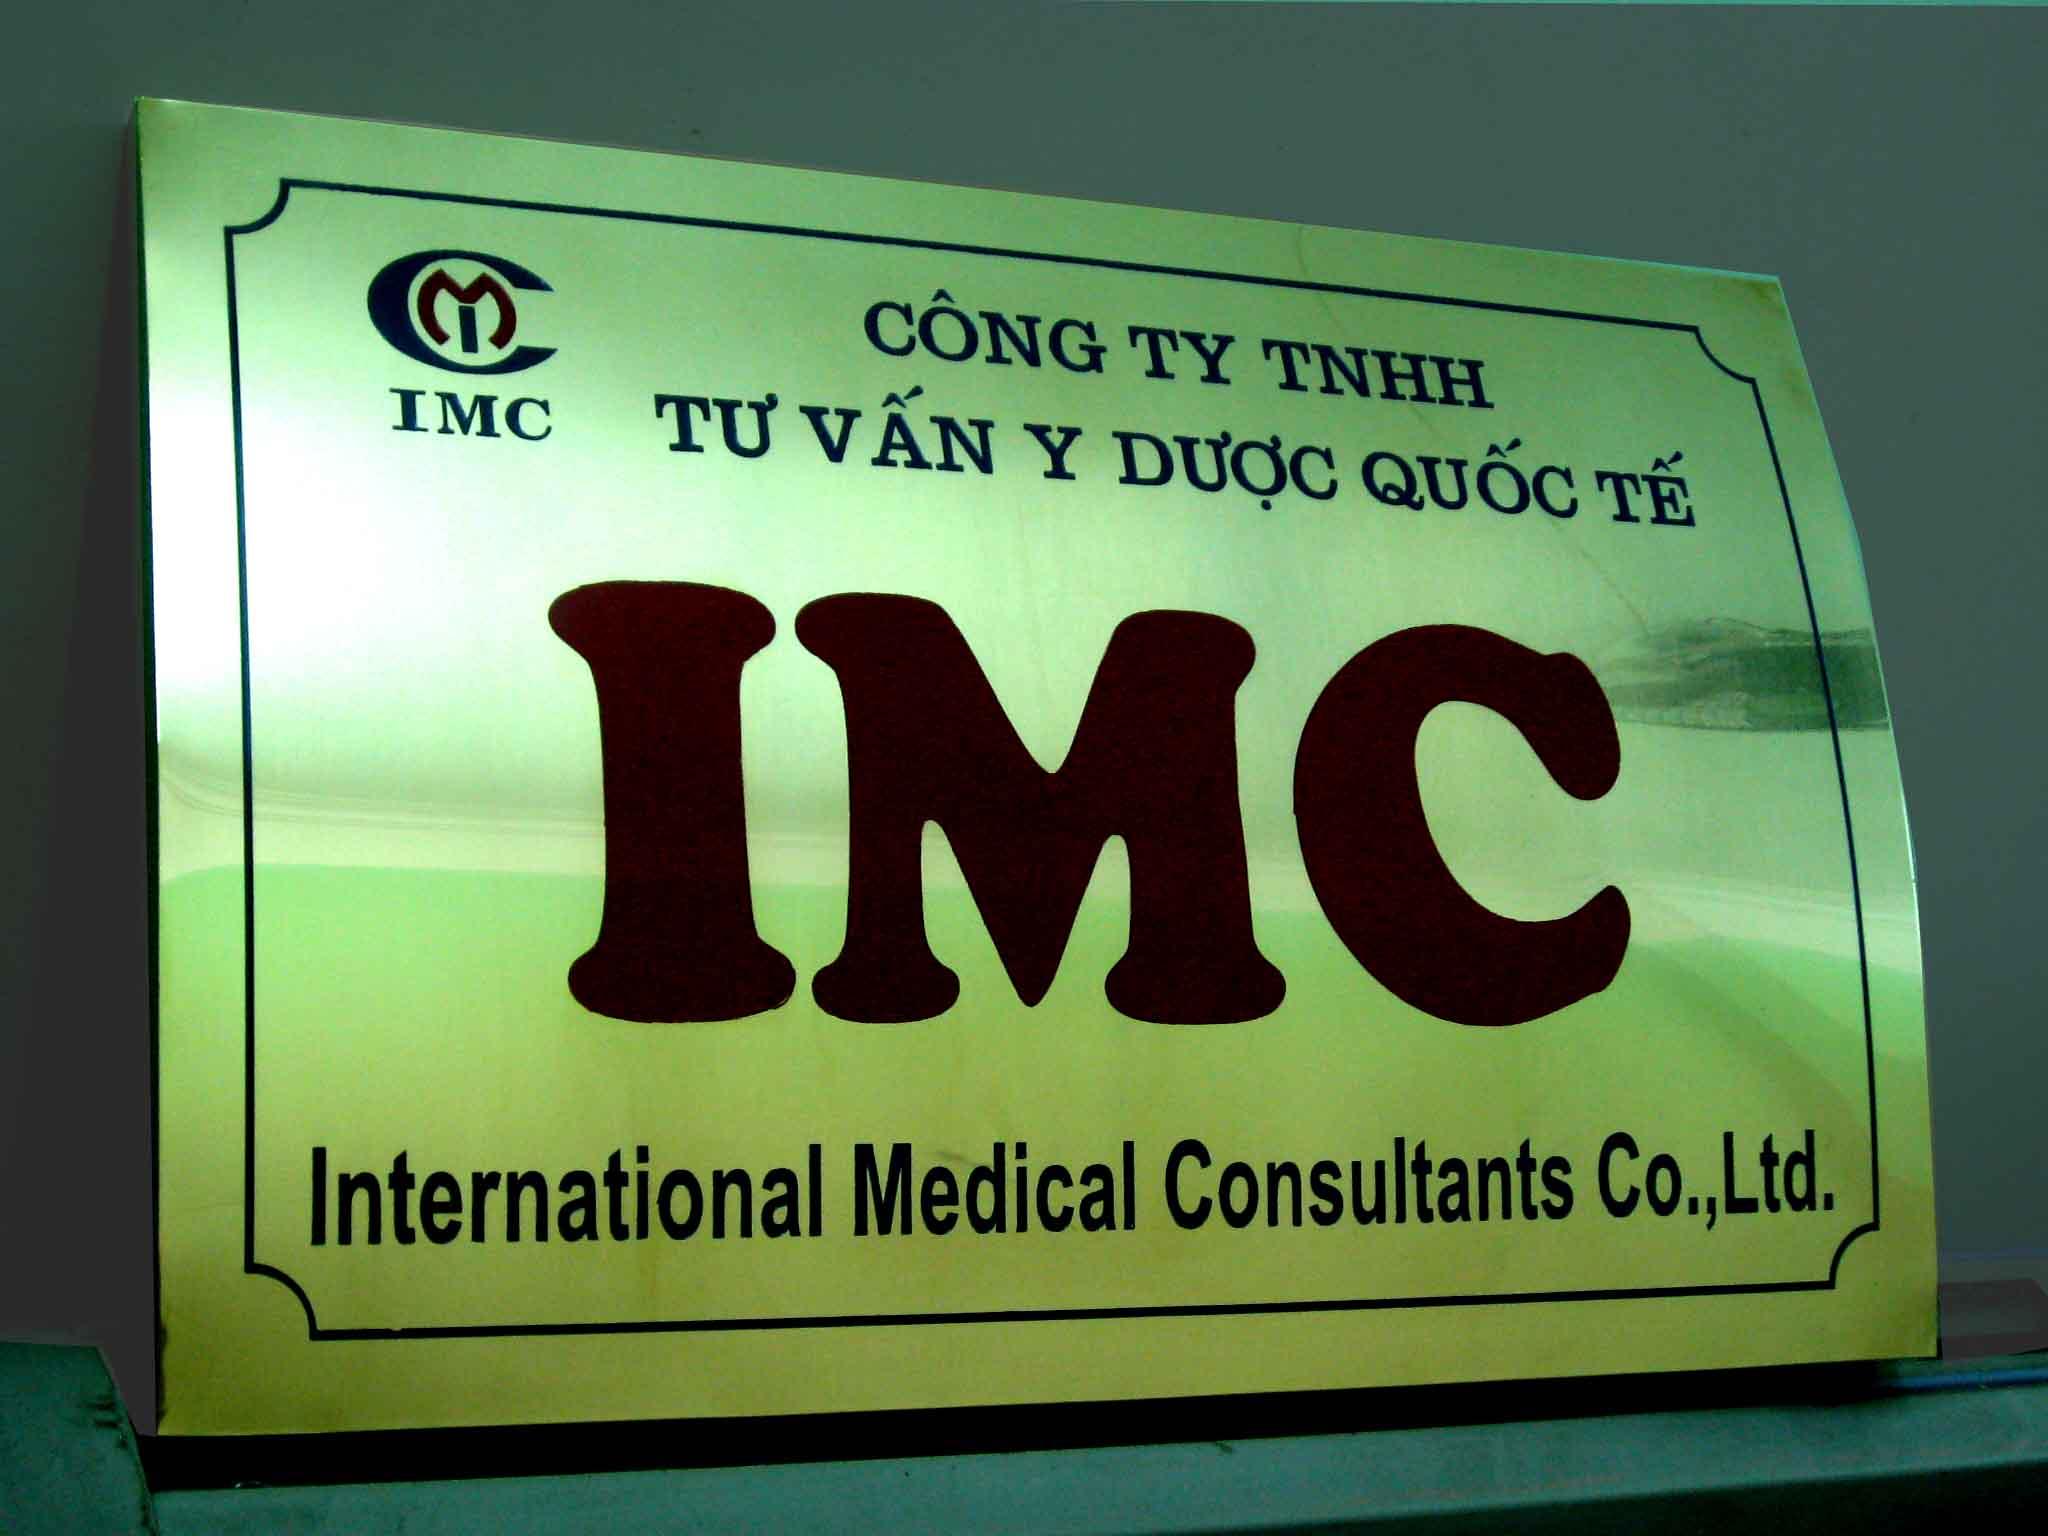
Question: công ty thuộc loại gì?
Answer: thuộc loại công ty trách nhiệm hưu hạn